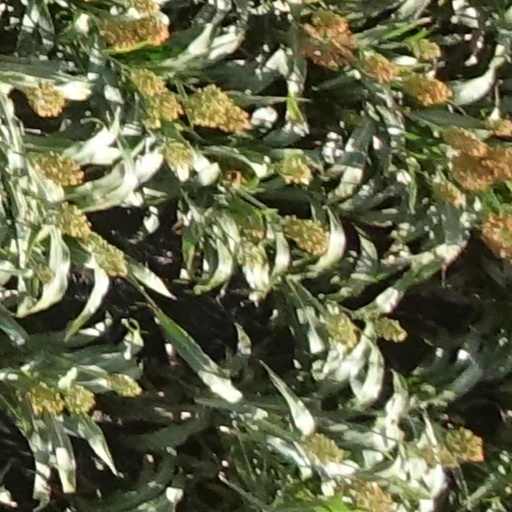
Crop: sorghum